Greater Boston

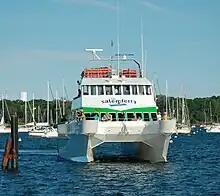
The Salem Ferry, 92 ft. Catamaran is photographed approaching its dock off Blaney Street at the Salem Maritime National Historic Site in Salem, Massachusetts, United States.

A long established center of higher education, the area includes many community colleges, two-year schools, and internationally prominent undergraduate and graduate institutions. The graduate schools include highly regarded schools of law, medicine, business, technology, international relations, public health, education, and religion. Greater Boston contains seven R1 Research Institutions as per the Carnegie Classification of Institutions of Higher Education. This is, by far, the highest number of such institutions in a single Metropolitan Statistical Area in the United States.